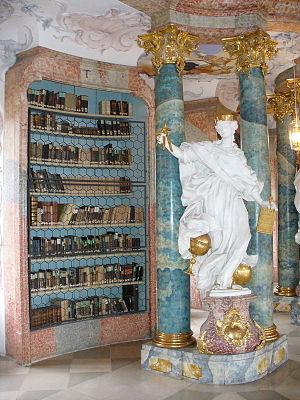
L'abbaye de Wiblingen était une ancienne abbaye bénédictine qui a été ensuite utilisé comme caserne. Aujourd'hui, ses bâtiments abritent plusieurs départements de la faculté de médecine de l'université d'Ulm. L'ancienne abbaye est située au sud du confluent du Danube et de l'Iller, au sud de la ville d'Ulm dans le land allemand de Bade-Wurtemberg. Administrativement, le village de Wiblingen appartient maintenant à la ville d'Ulm. L'abbaye fait partie de la Route Baroque de Haute-Souabe.